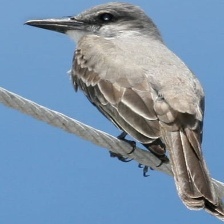
Species: GRAY KINGBIRD
Scientific name: TYRANNUS DOMINICENSIS